Thạch Hãn River

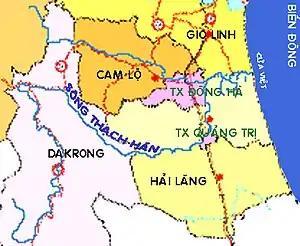
Map of Quang Tri province, showing Thach Han river.

The Thạch Hãn River is a river in Quảng Trị province, Vietnam. It rises in the Annamite Mountains, and enters the South China Sea east of Đông Hà. It is approximately long, with two main tributaries and with several branches to the sea.